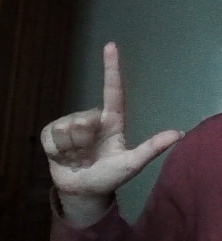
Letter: laam